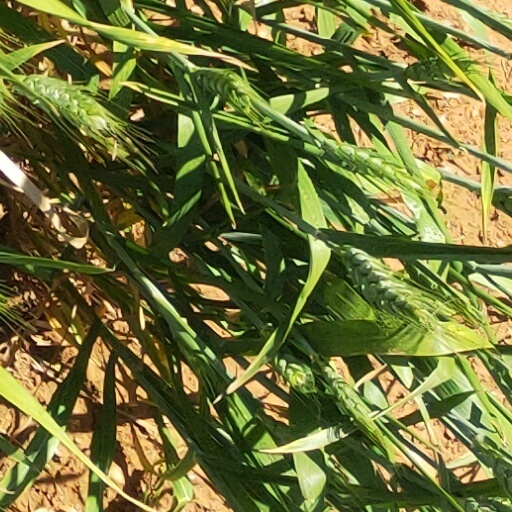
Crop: wheat